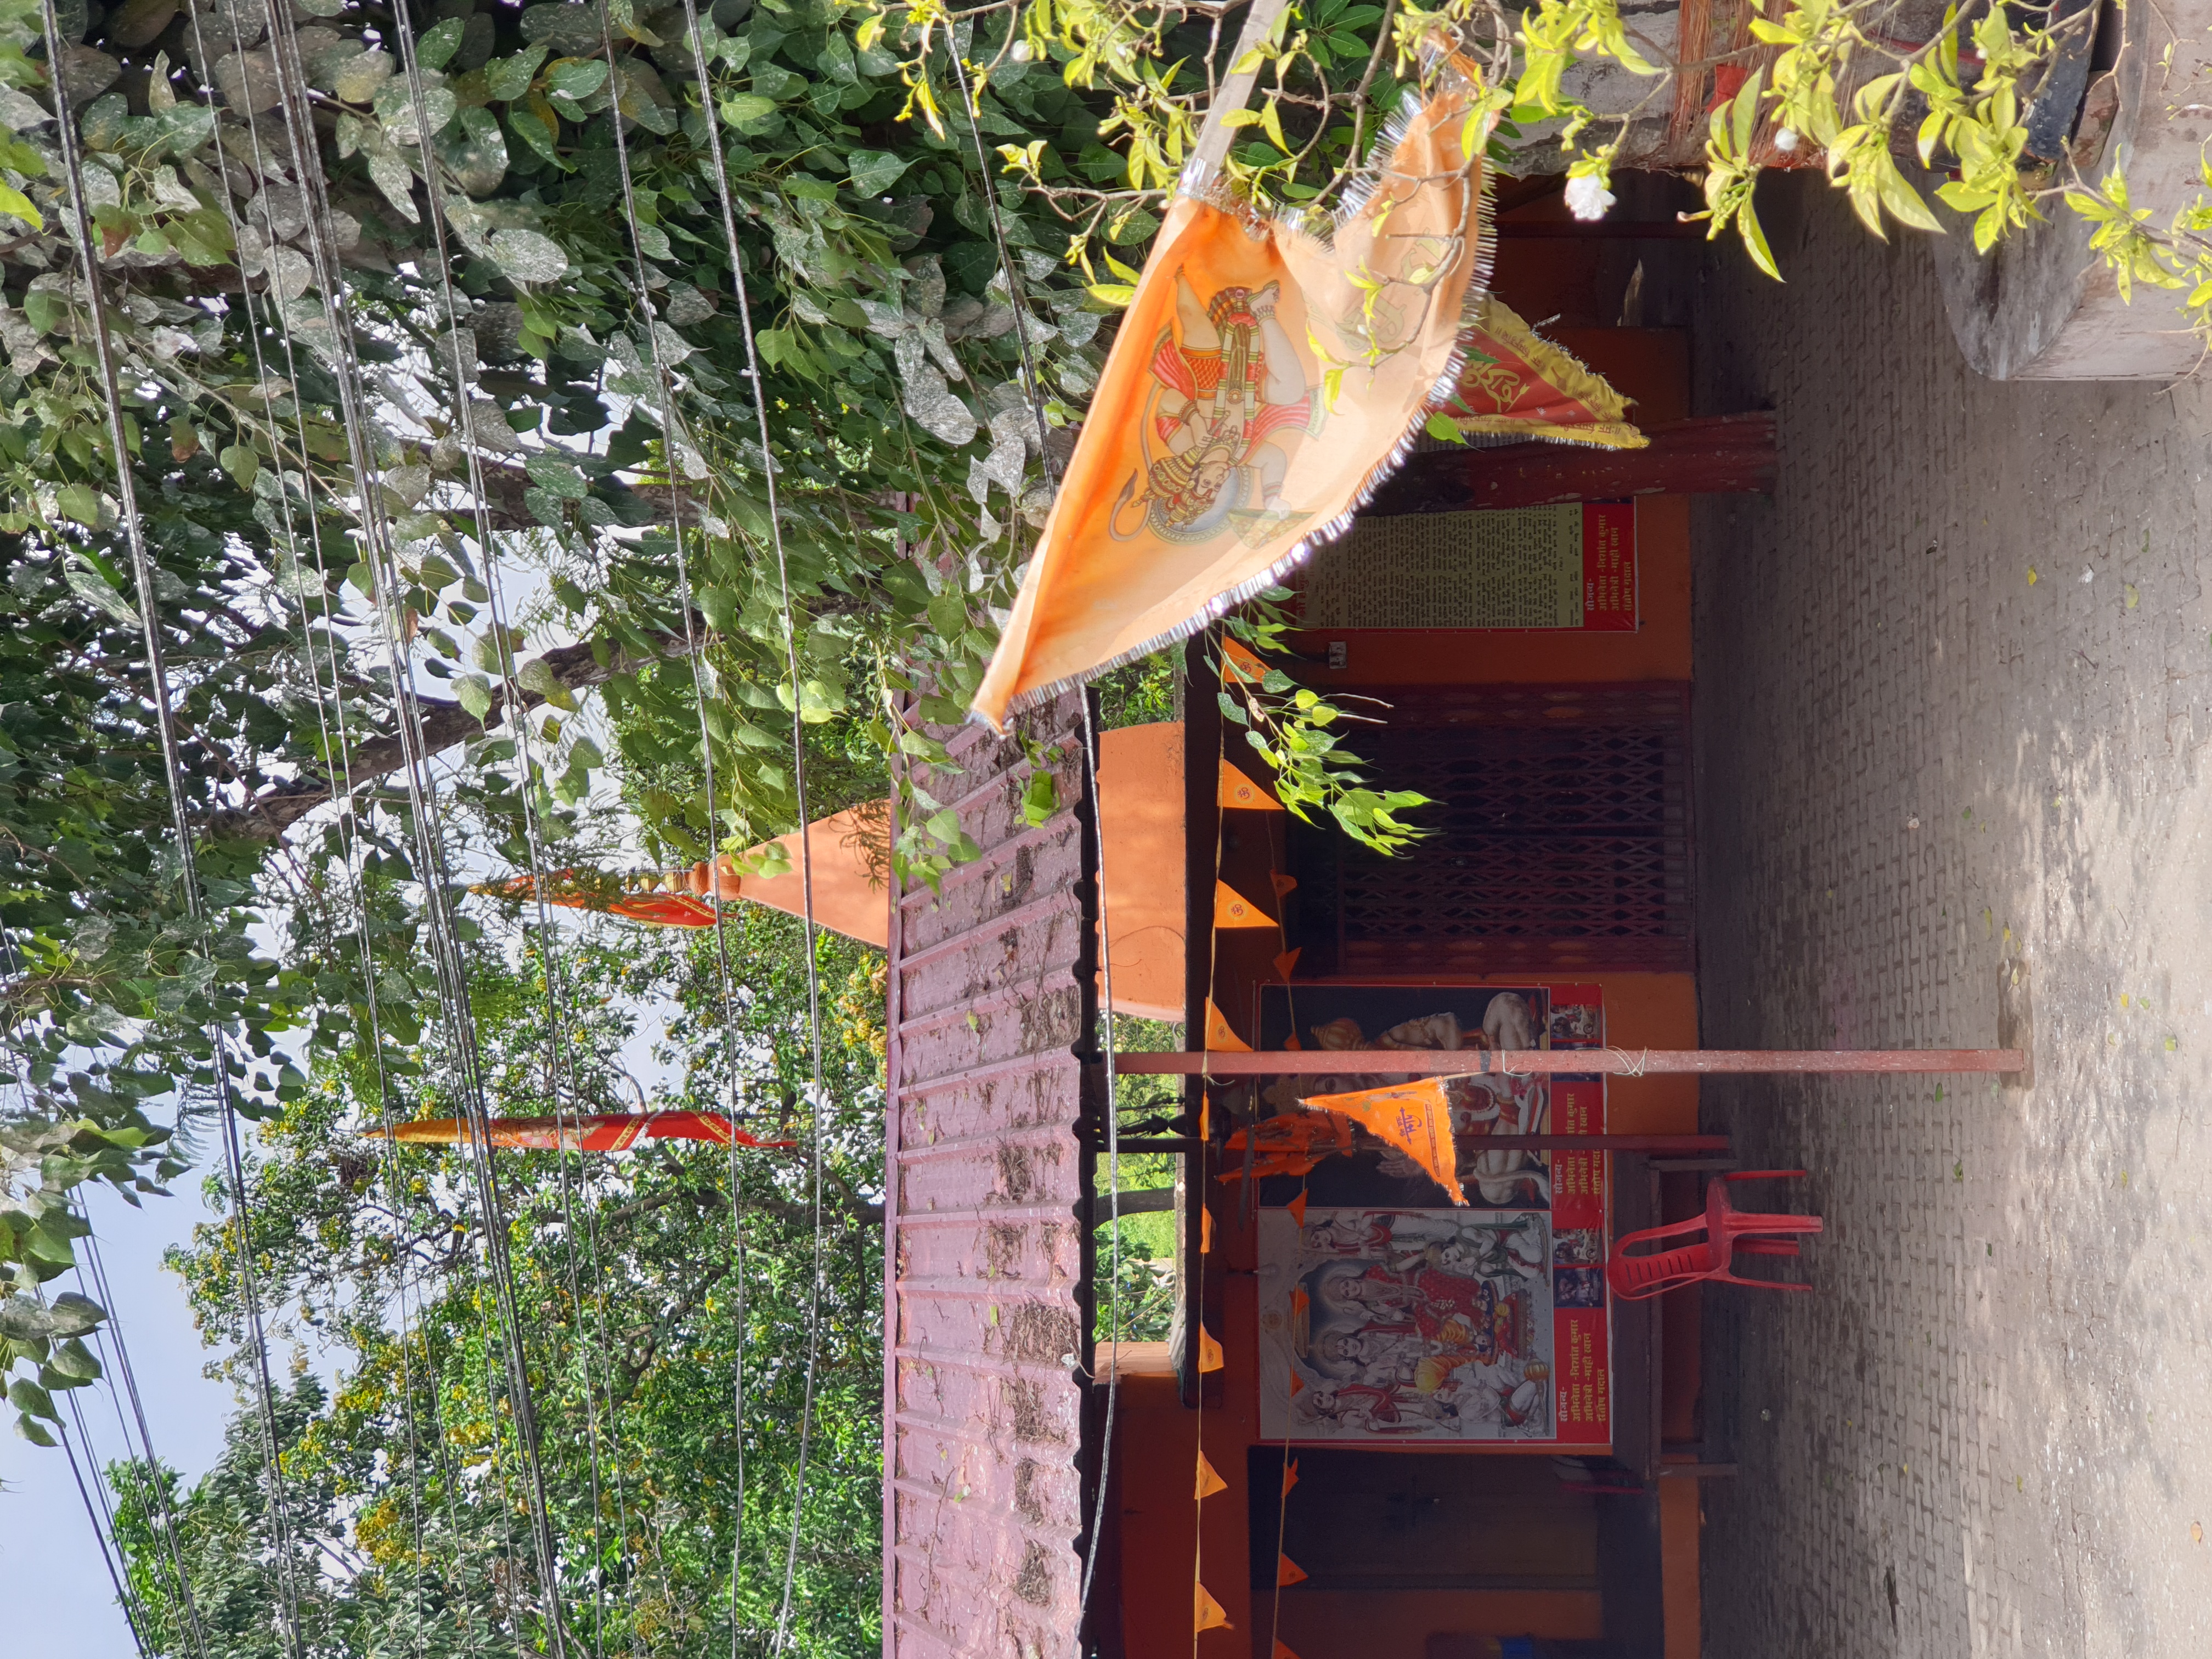
Heritage site: Bhairahawa_Hanuman_Temple